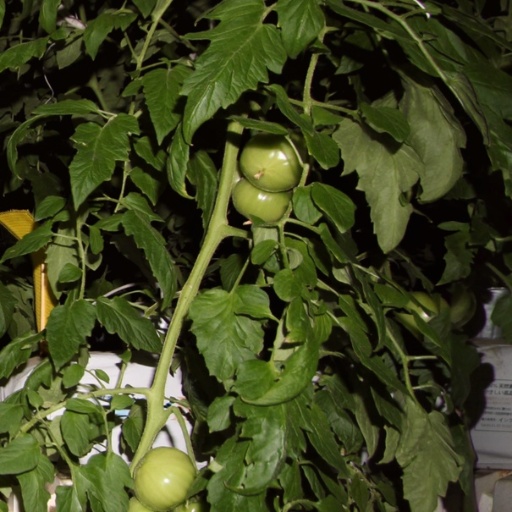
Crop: tomato